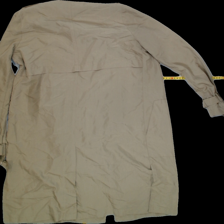
View: back
Type: Jacker
Category: Ladies
Brand: Bershka (ZARA)
Colors: Green
Material: 66%viscose 34%polyester
Size: S
Trend: No trend
Stains: Yes
Price range: <50
Recommended usage: Export